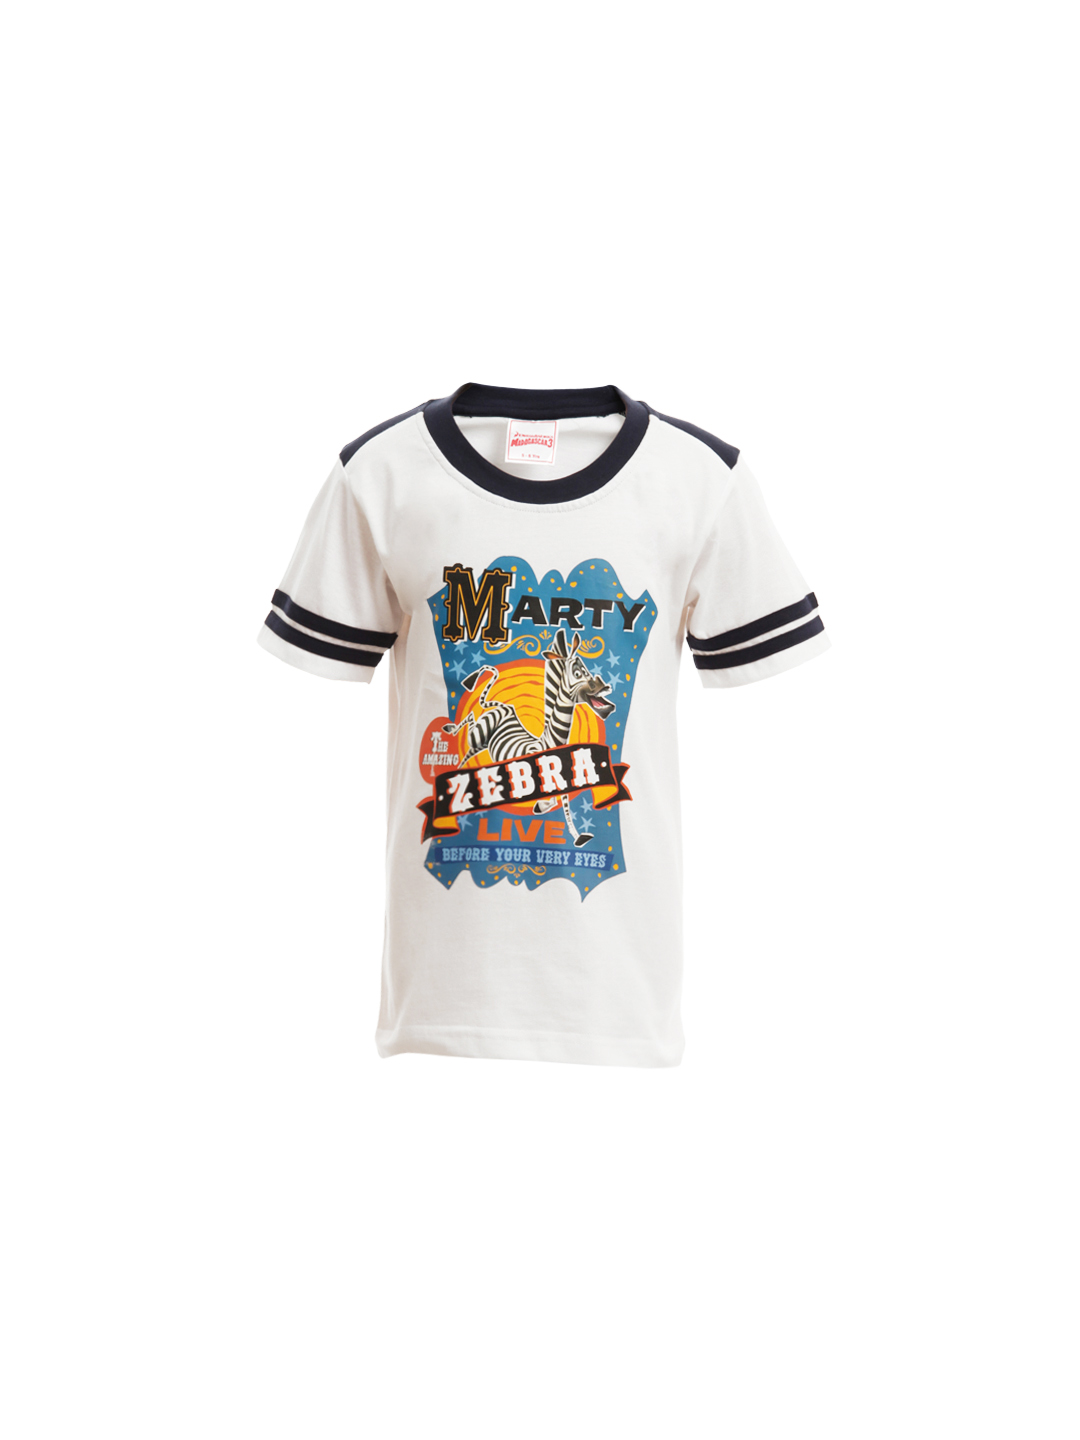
Madagascar3 Boys White Printed T-Shirt
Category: Apparel / Topwear / Tshirts
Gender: Boys
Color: White
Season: Summer 2012
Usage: Casual